African Americans in Tennessee

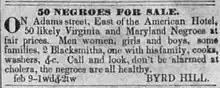
"50 Negroes for Sale" from Virginia and Maryland, "The Memphis Daily Eagle", February 16, 1849

In 1855 the state repealed its 30-year-ban prohibiting interstate slave trading, reflecting that Memphis slave-traders like Bolton, Dickens, & Co., Byrd Hill, and Nathan Bedford Forrest, had openly flouted this law for many years.